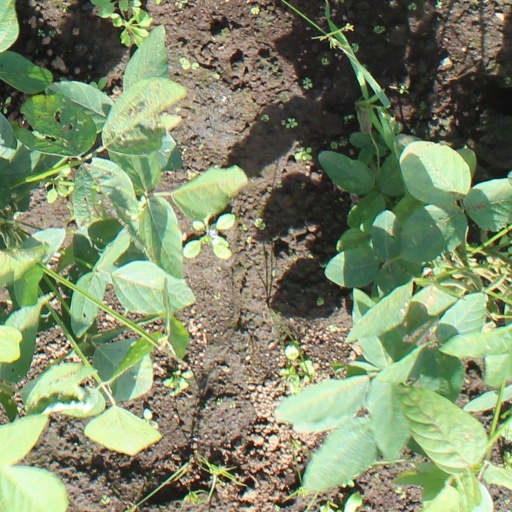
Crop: soybean